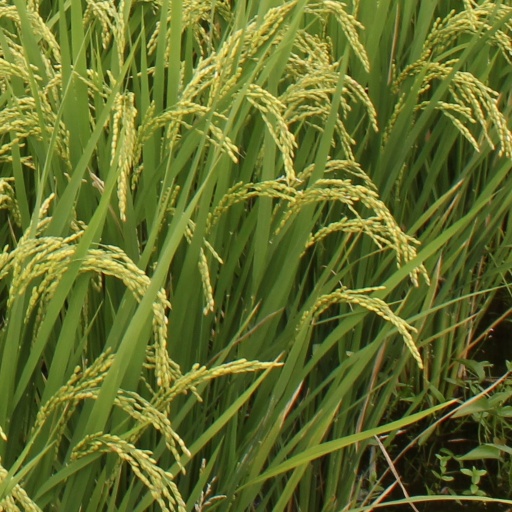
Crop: rice